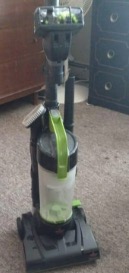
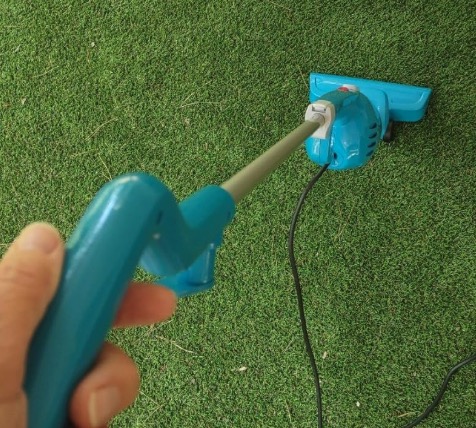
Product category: items_vacuum
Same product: no